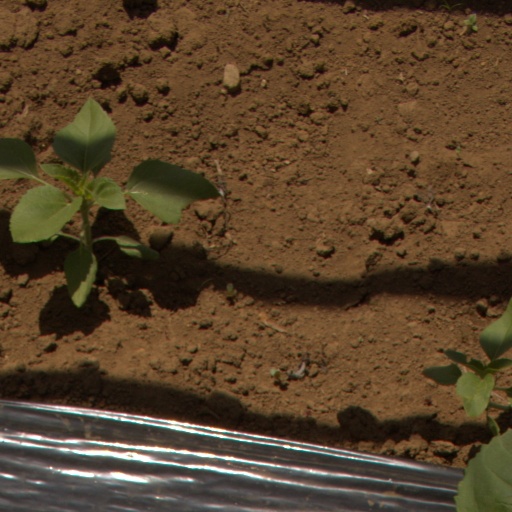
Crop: Jerusalem artichoke